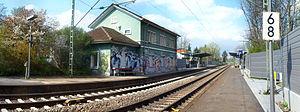
Laubenheim est un quartier du sud-est de la ville-arrondissement de Mayence, capitale du Land de Rhénanie-Palatinat.